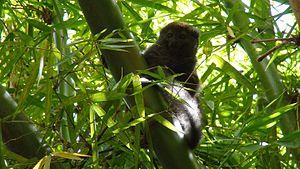
Lémurien de Madagascar
Lemurs' Park est un parc zoologique privé situé à 25 km d'Antananarivo à Madagascar. Créé en 2001 dans le but de vulgariser la découverte des différentes espèces de lémuriens qui existent à Madagascar, l'objectif à long terme est de les réintroduire dans leur milieu naturel.